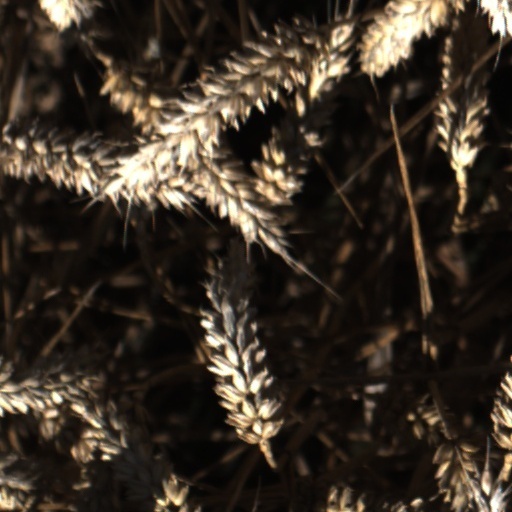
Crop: wheat